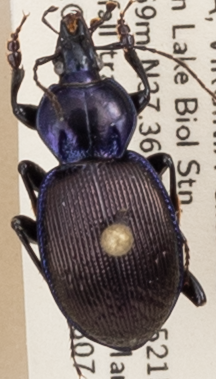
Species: Sphaeroderus stenostomus lecontei
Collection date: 2019-05-07
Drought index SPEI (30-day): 0.966
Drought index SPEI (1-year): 2.09
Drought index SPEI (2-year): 2.09